Describe the emotion expressed in this image:  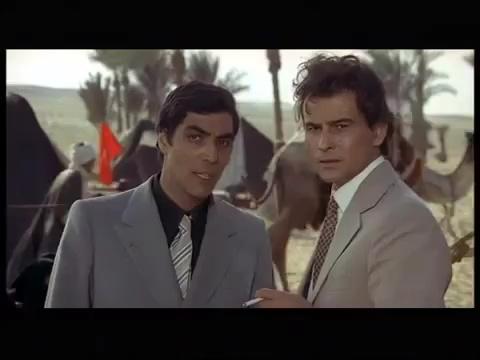
This person displays Suffering, valence and arousal with low intensity.